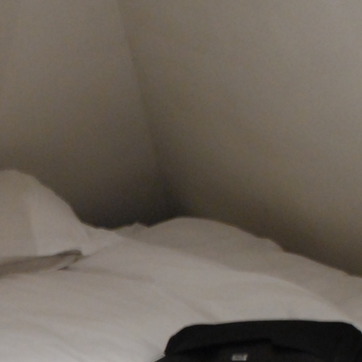
Material: painted